In the Court of the Crimson King: King Crimson at 50

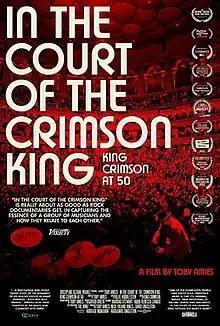
Theatrical poster

In the Court of the Crimson King: King Crimson at 50 is a 2022 music documentary film about the British progressive rock band King Crimson. It was directed and co-produced by Toby Amies. The film follows the final eight-piece incarnation of the band throughout their 50th anniversary tour from 2018 until 2020, complemented with interviews with past members and archival footage of TV broadcasts and concert performances throughout their years of activity.